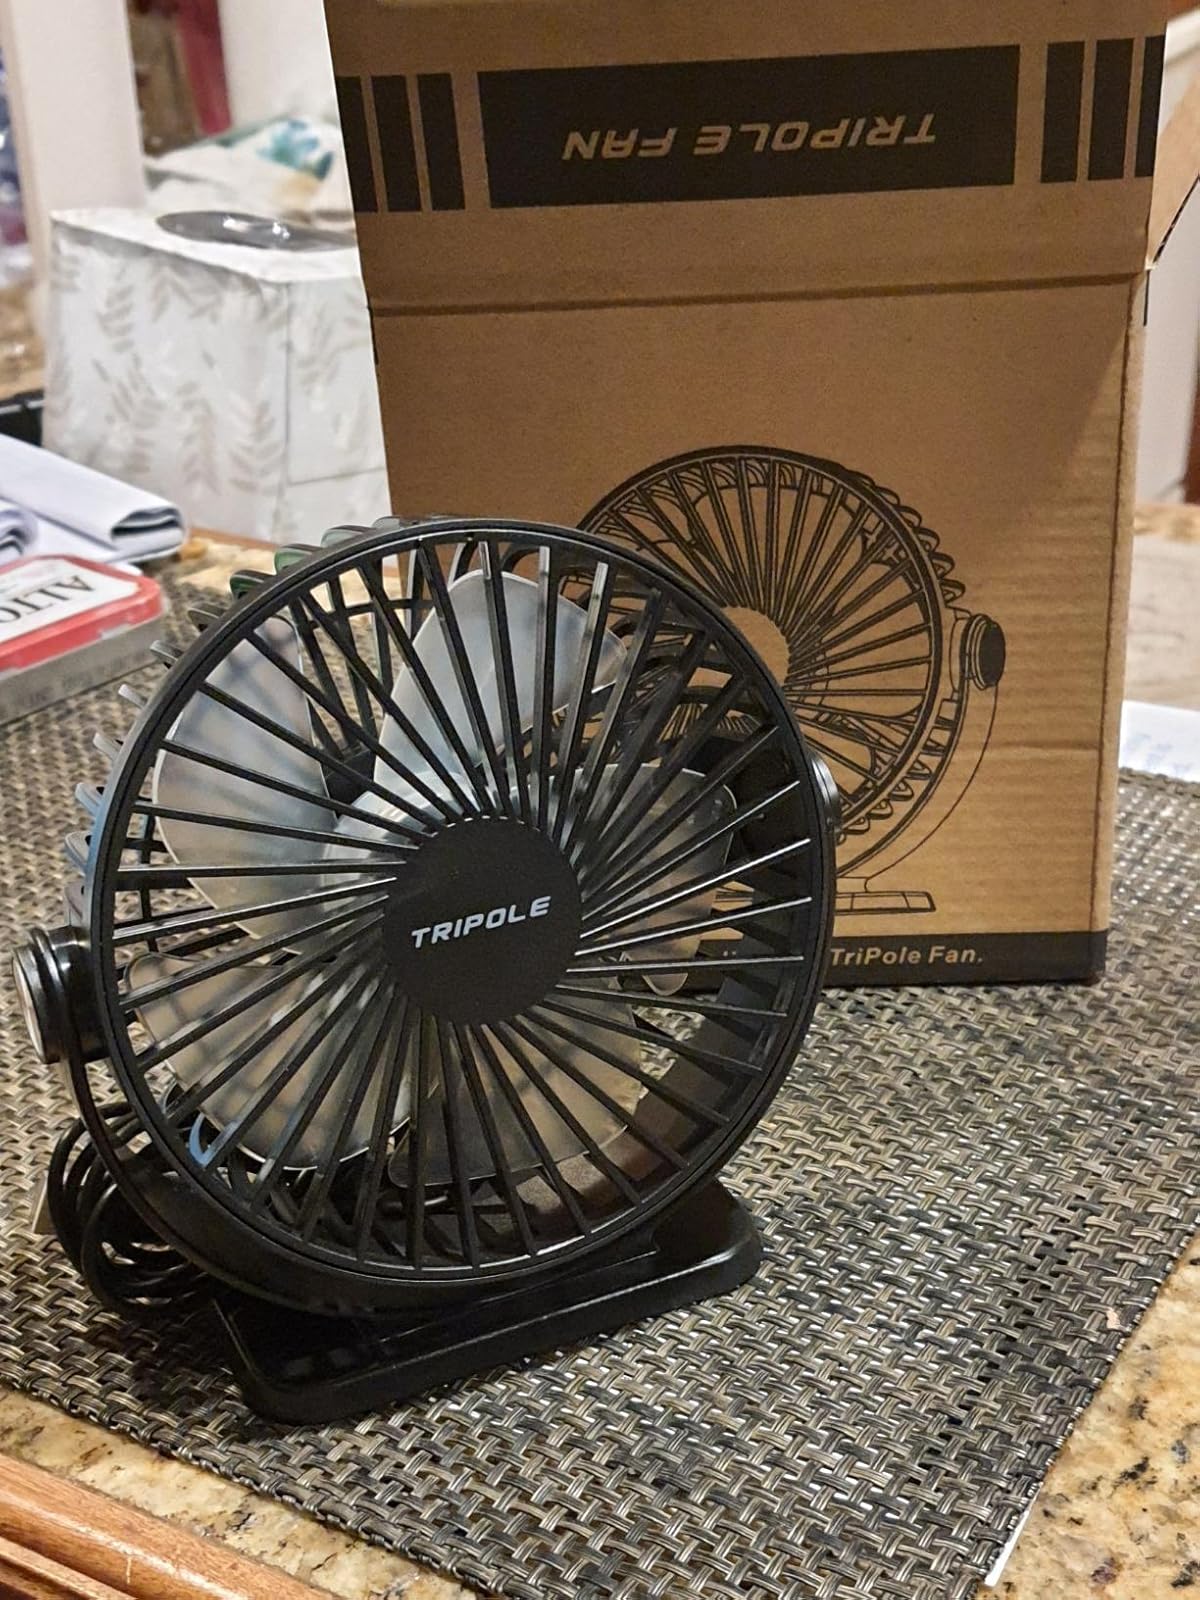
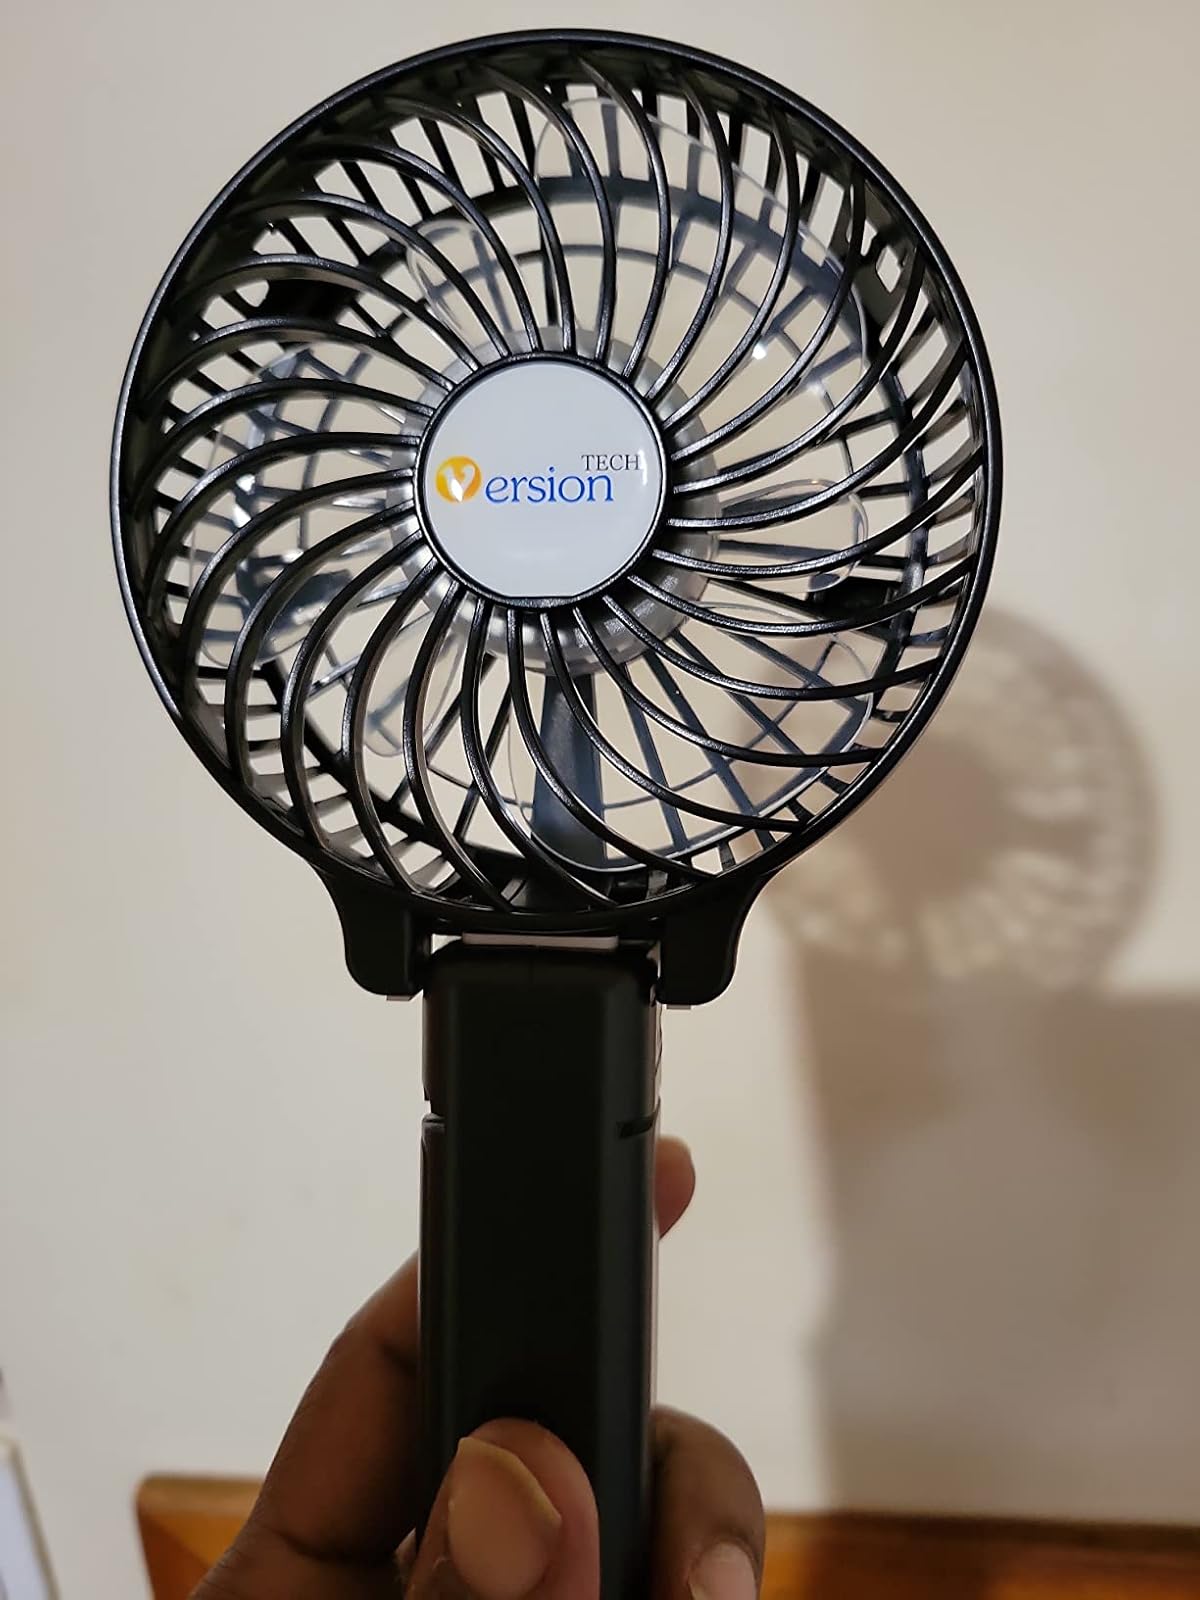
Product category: fan
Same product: no